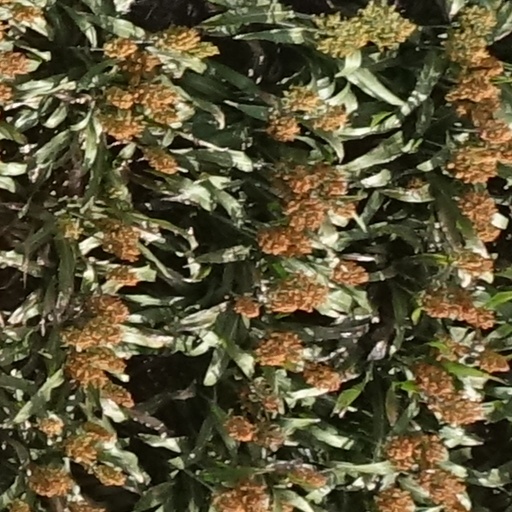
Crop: sorghum